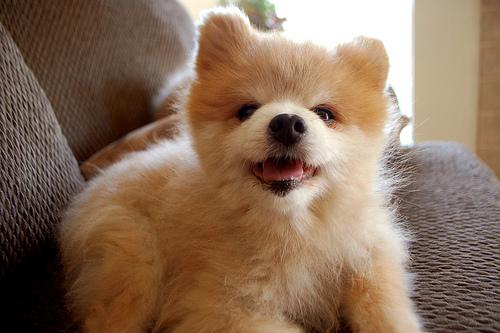
Breed: pomeranian